Ronald Robertson (figure skater)

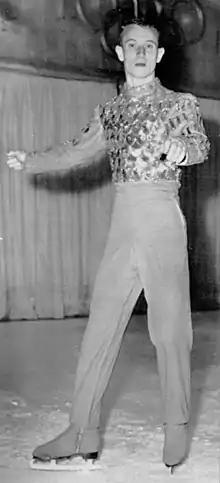
Robertson in 1962

Ronald Frederick "Ronnie" Robertson (September 25, 1937 – February 4, 2000) was an American figure skater who was best known for his spinning ability. He won the silver medal at the 1956 Winter Olympics, became one of the youngest male figure skating Olympic medalists. He twice won the silver at the World Figure Skating Championships. He retired from skating after the 1956 U.S. Championships, where he was nearly disqualified after he was accused by the German Figure Skating Federation for excessive expenses on a European tour. His father, Albert Robertson, a naval architect, accused Hayes Jenkins of trying to disqualify his son. After a huge fight with the U.S. Figure Skating Federation, Robertson was not disqualified after he lost to Jenkins and retired from competitive figure skating and signed a two-year contract with the Ice Capades for $100,000.